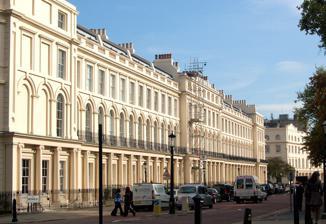
Building: Park Square, London
Country: United Kingdom
Year built: 1824
East side. Terrace of: 1 St Andrew's Place (12 to 23) Park Square East 1 Albany Terrace Crop of Christopher and John Greenwood's 8 inch-to-mile map published in 1827 from an 1830 republication (click to view all). Park Square is a large garden square or private appendix to Regent's Park in London and is split from a further green, the long northern side of Park Crescent , by Marylebone Road and (single-entrance) Regent's Park tube station . It consists of two facing rows of large, very classically formed, stuccoed , terraced houses with decorative lower floor balconies and a colonnade of consecutive porticos by architect John Nash , and was built in 1823–24.  Alike, shorter-length terraces flank its corners at right angles, equally Grade I listed buildings : Ulster Terrace , Ulster Place , St Andrew's Place and Albany Terrace . Park Square Gardens at centre are private communal grounds for residents. Fronting the north side is the traffic-calmed Outer Circle (road) of Regent's Park . The square is in the Marylebone historic parish addition to the City of Westminster save for the eastern side: in Camden (more particularly, its dominant Saint Pancras historic parish). On the east side of the square was Britain's first and longest-lasting of four national exhibitions of the Diorama , the building of which remains, in other use – it opened from 1823 until 1852. North-east beyond much smaller St Andrews Place, about twice the Diorama's size, was London Colosseum , built for the largest painting ever made and which was demolished in 1874 – both had large foyers and attracted many visitors. Unusually it has eight buildings within it, omitting which space, the garden added to east and west sides' roads and footways spans 2.5 hectares (6.2 acres); and the span is 218 metres between the two built-up sides. The gardens are owned by the Crown Estate which keeps four of the internal buildings. It opens to the public a few times per year for London Gardens Squares Weekends. It is dominated by plane trees .  The first set were planted in 1817 to celebrate the peace won by the Battle of Waterloo in 1815. Also of interest is a tulip tree, Liriodendron tulipifera . Classical pedestrian tunnel for residents An 1821-built feature in the garden is the "Nursemaids' Tunnel", a private, communal pedestrian tunnel, rare in today's Inner London boroughs, privately linking the gardens with those of Park Crescent . Its portals are well-executed in stucco, each with fluted Doric columns flanking the arched entrances. The tunnel has groin vaults supported by brick pilasters and concave walls. The busy road was considered dangerous, especially to children who were often taken to the park by a nursemaid, leading to the wealthy to-be residents petitioning for its building. Statutorily protected features In the highest, rarest level of listed building are both built-up sides. In the east all but the end houses comprise "Park Square East" (yet numbered 13 to 24 to avoid any confusion with 1 to 12 "Park Square West").  This exclusion of ends from the street's own numbering is mirrored on the other side. The latter likewise is Grade I-listed. The four corner houses project slightly, and co-front shorter terraces yet their design is highly similar by Nash, and of the same date.  Those short perpendicular rows are recognised and protected with the same (Grade I) status: Ulster Terrace , Ulster Place , St Andrew's Place and Albany Terrace . Two small garden-keeping buildings are listed in the extreme southern corners, the garden-surrounding railings and 18 street lamps.  All in the mainstream, initial category, grade II . Non-listed similar-size buildings comprise those in the northern angles: 12 Park Square East; 13 Park Square West sharing classical architectural façades, built with less expensive labour and materials. References Wikimedia Commons has media related to Park Square, London .